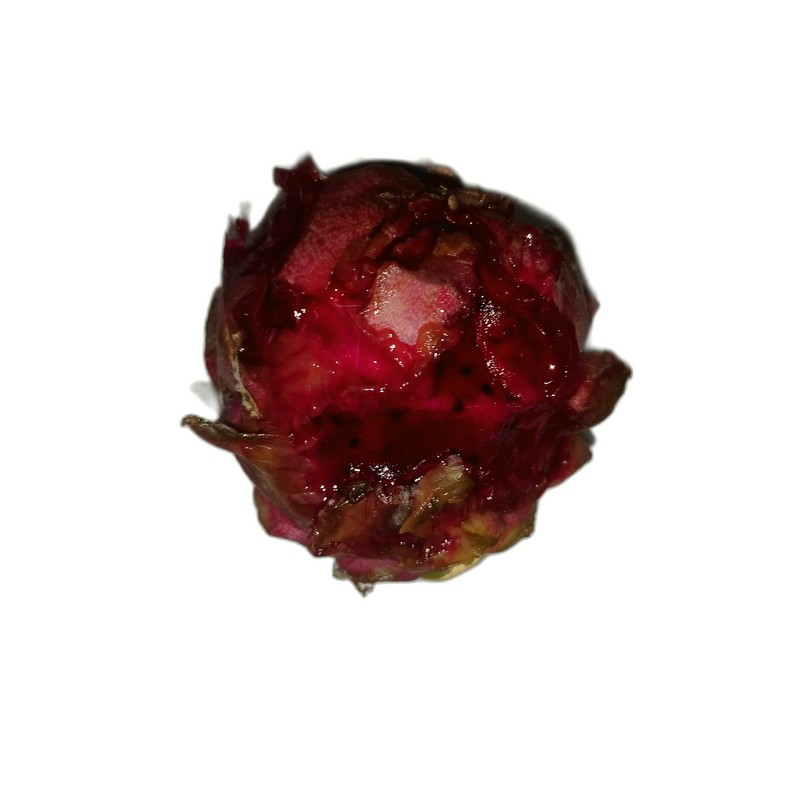
Label: Defect Dragon Fruit